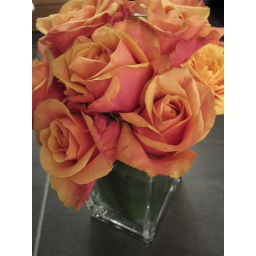
Roses in a glass vase with leaves wrapped around the inside of the vase - part of the centerpiece for the tables at the reception.